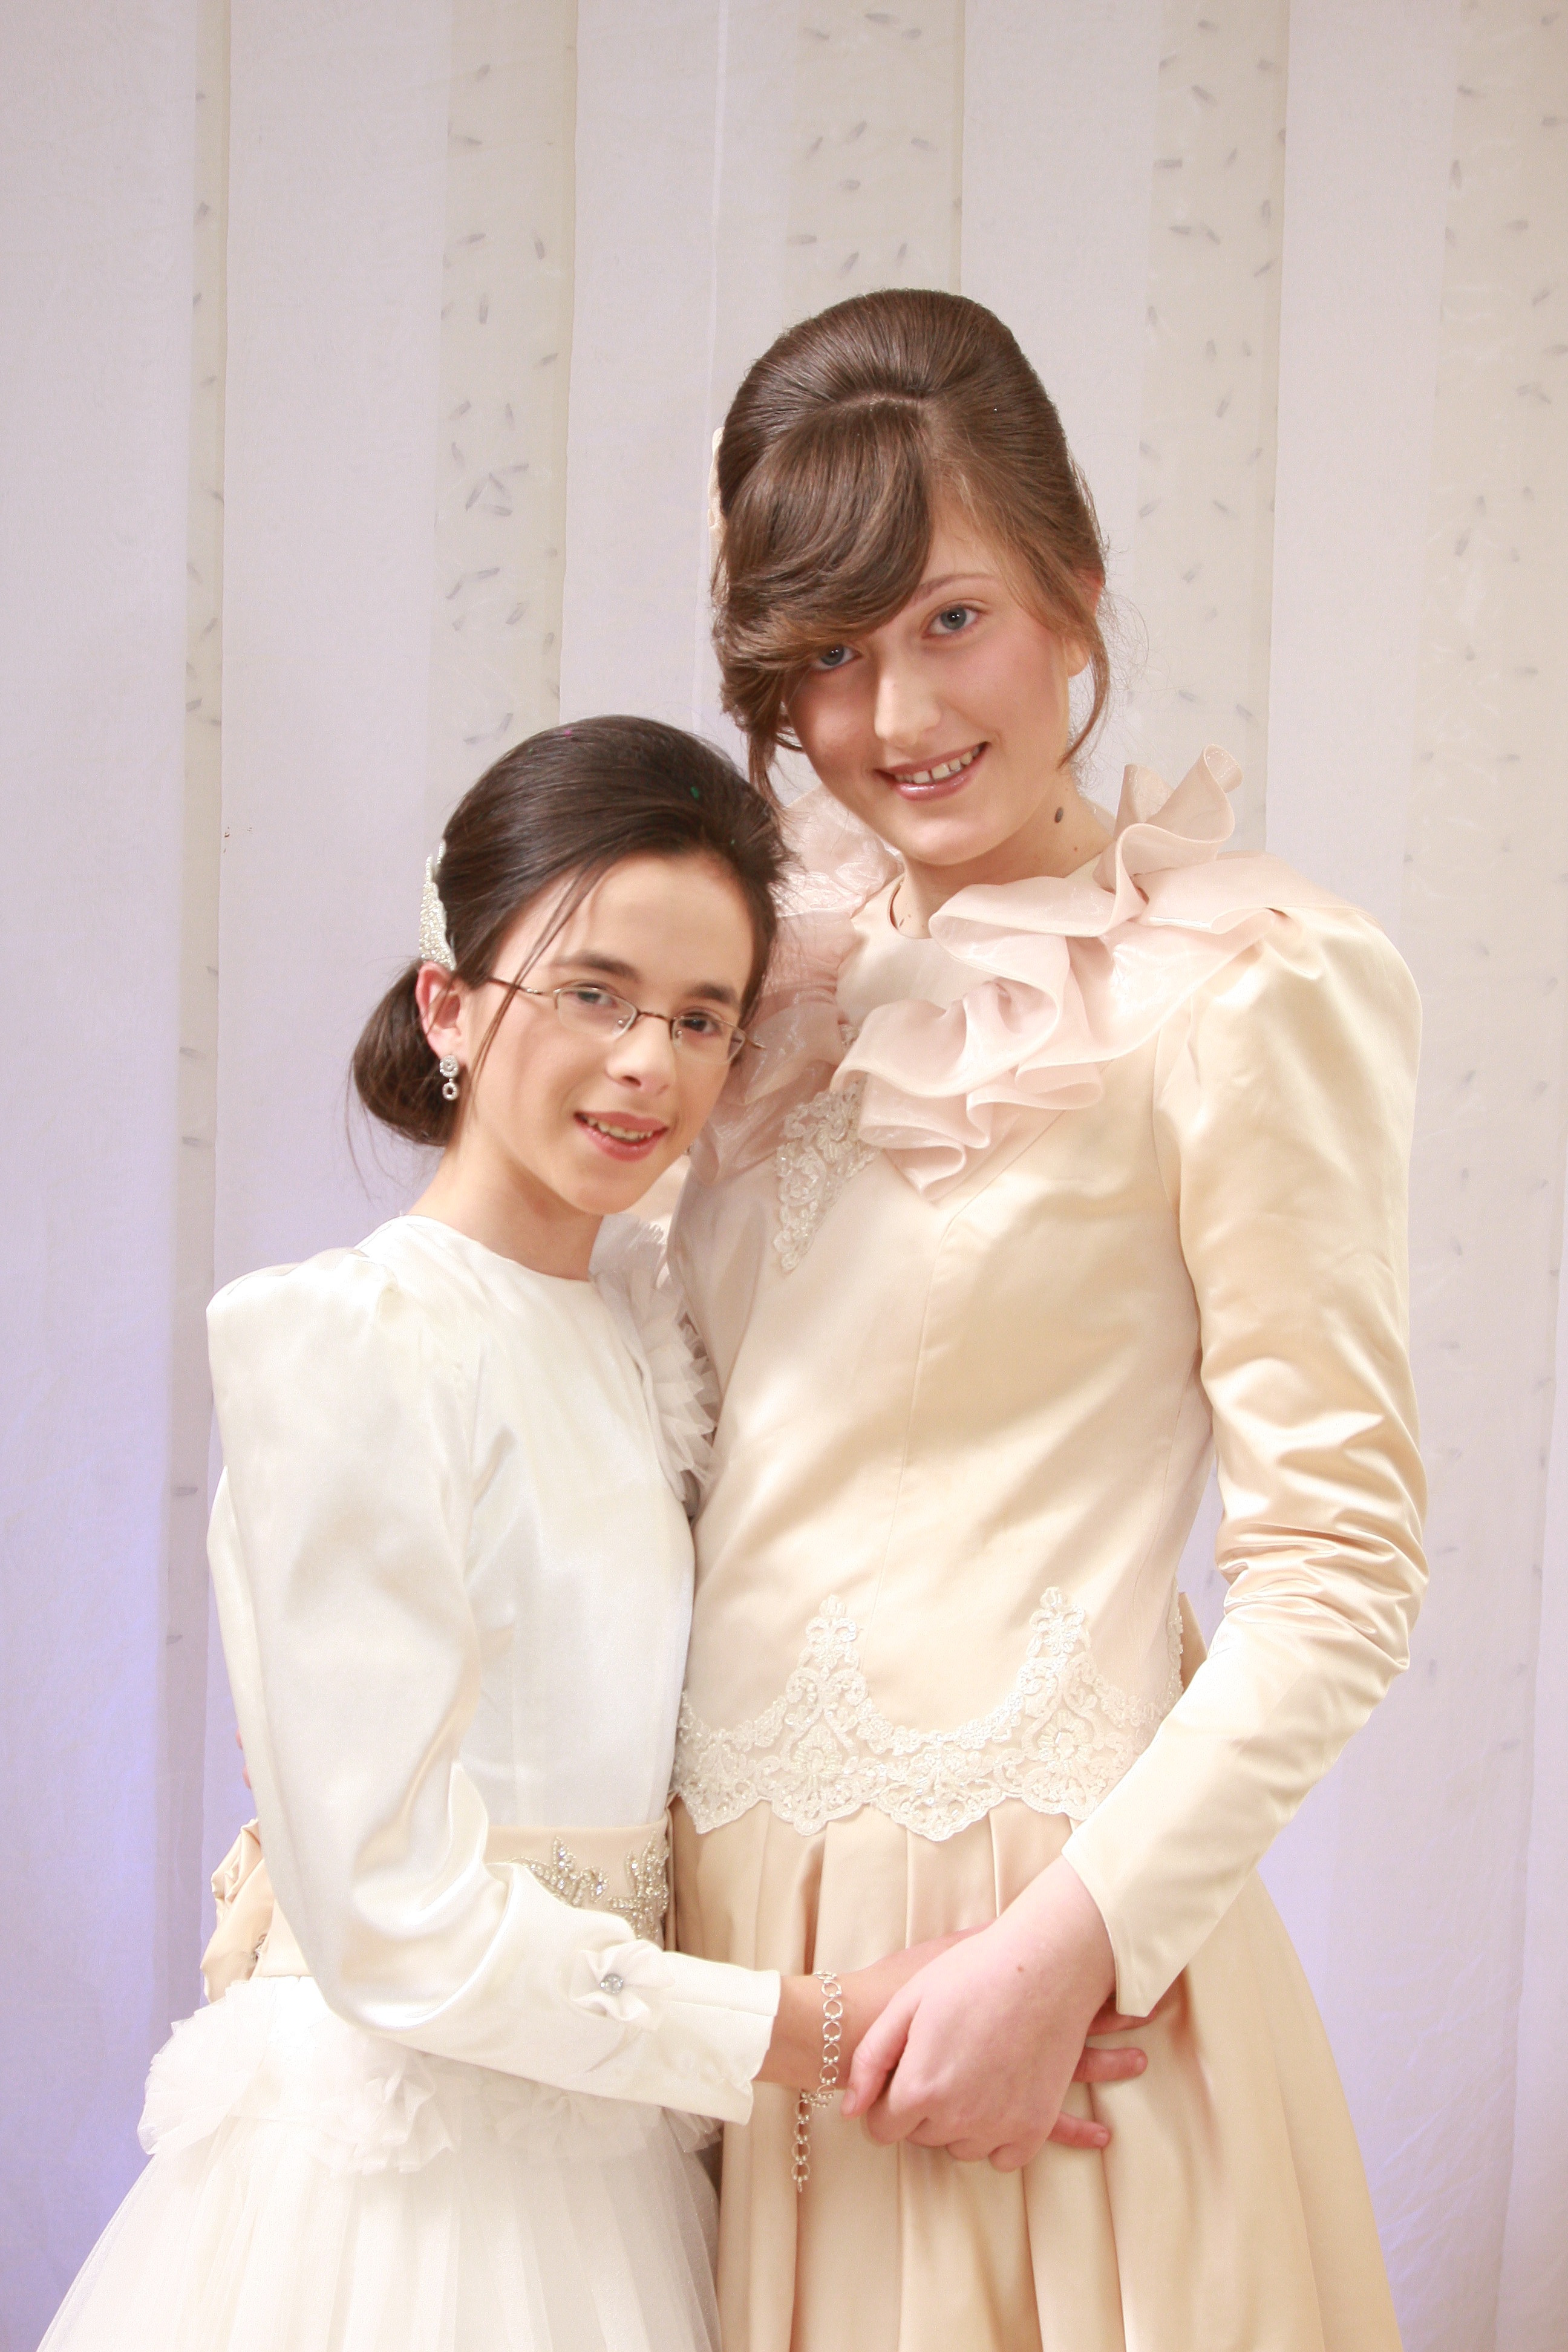
people, woman, photography, celebration, romance, clothing, wedding, wedding dress, bride, groom, marriage, smiling, face, ceremony, dress, photograph, beautiful, style, gown, photo shoot, formal wear, bridal clothing